List of protected cruisers of France

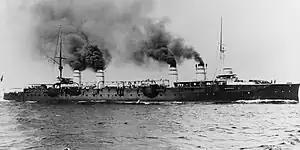
A large, black ship steams at high speed, thick black smoke billowing from its four widely spaced funnels.

"Jurien de la Gravière" was the final French protected cruiser; her design originated in the disputes over the large protected cruisers built in the mid-1890s. By that time, Admiral